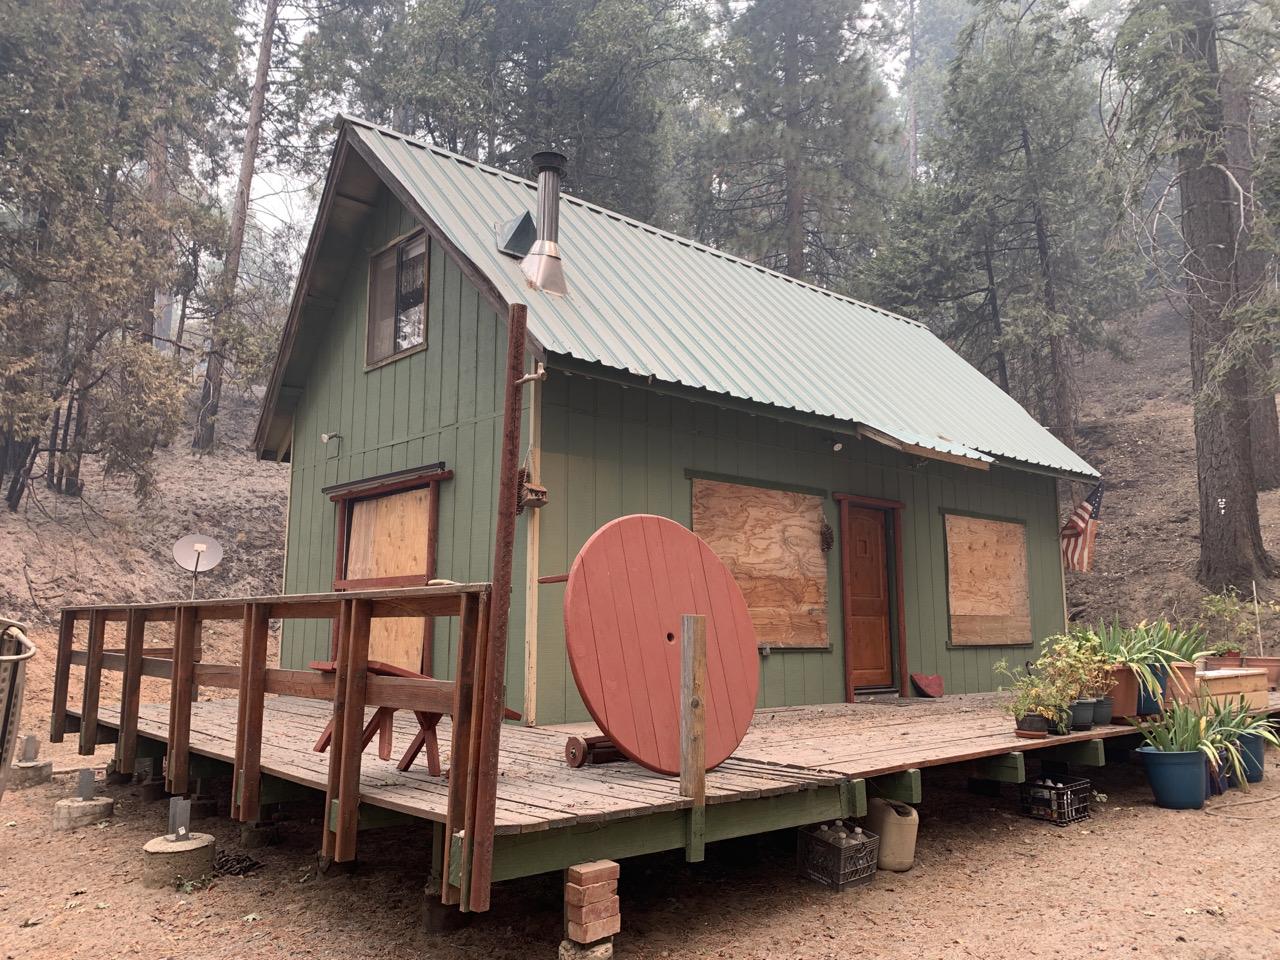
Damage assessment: no_damage